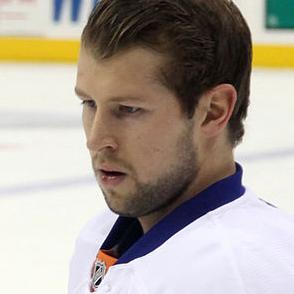
Age: 25